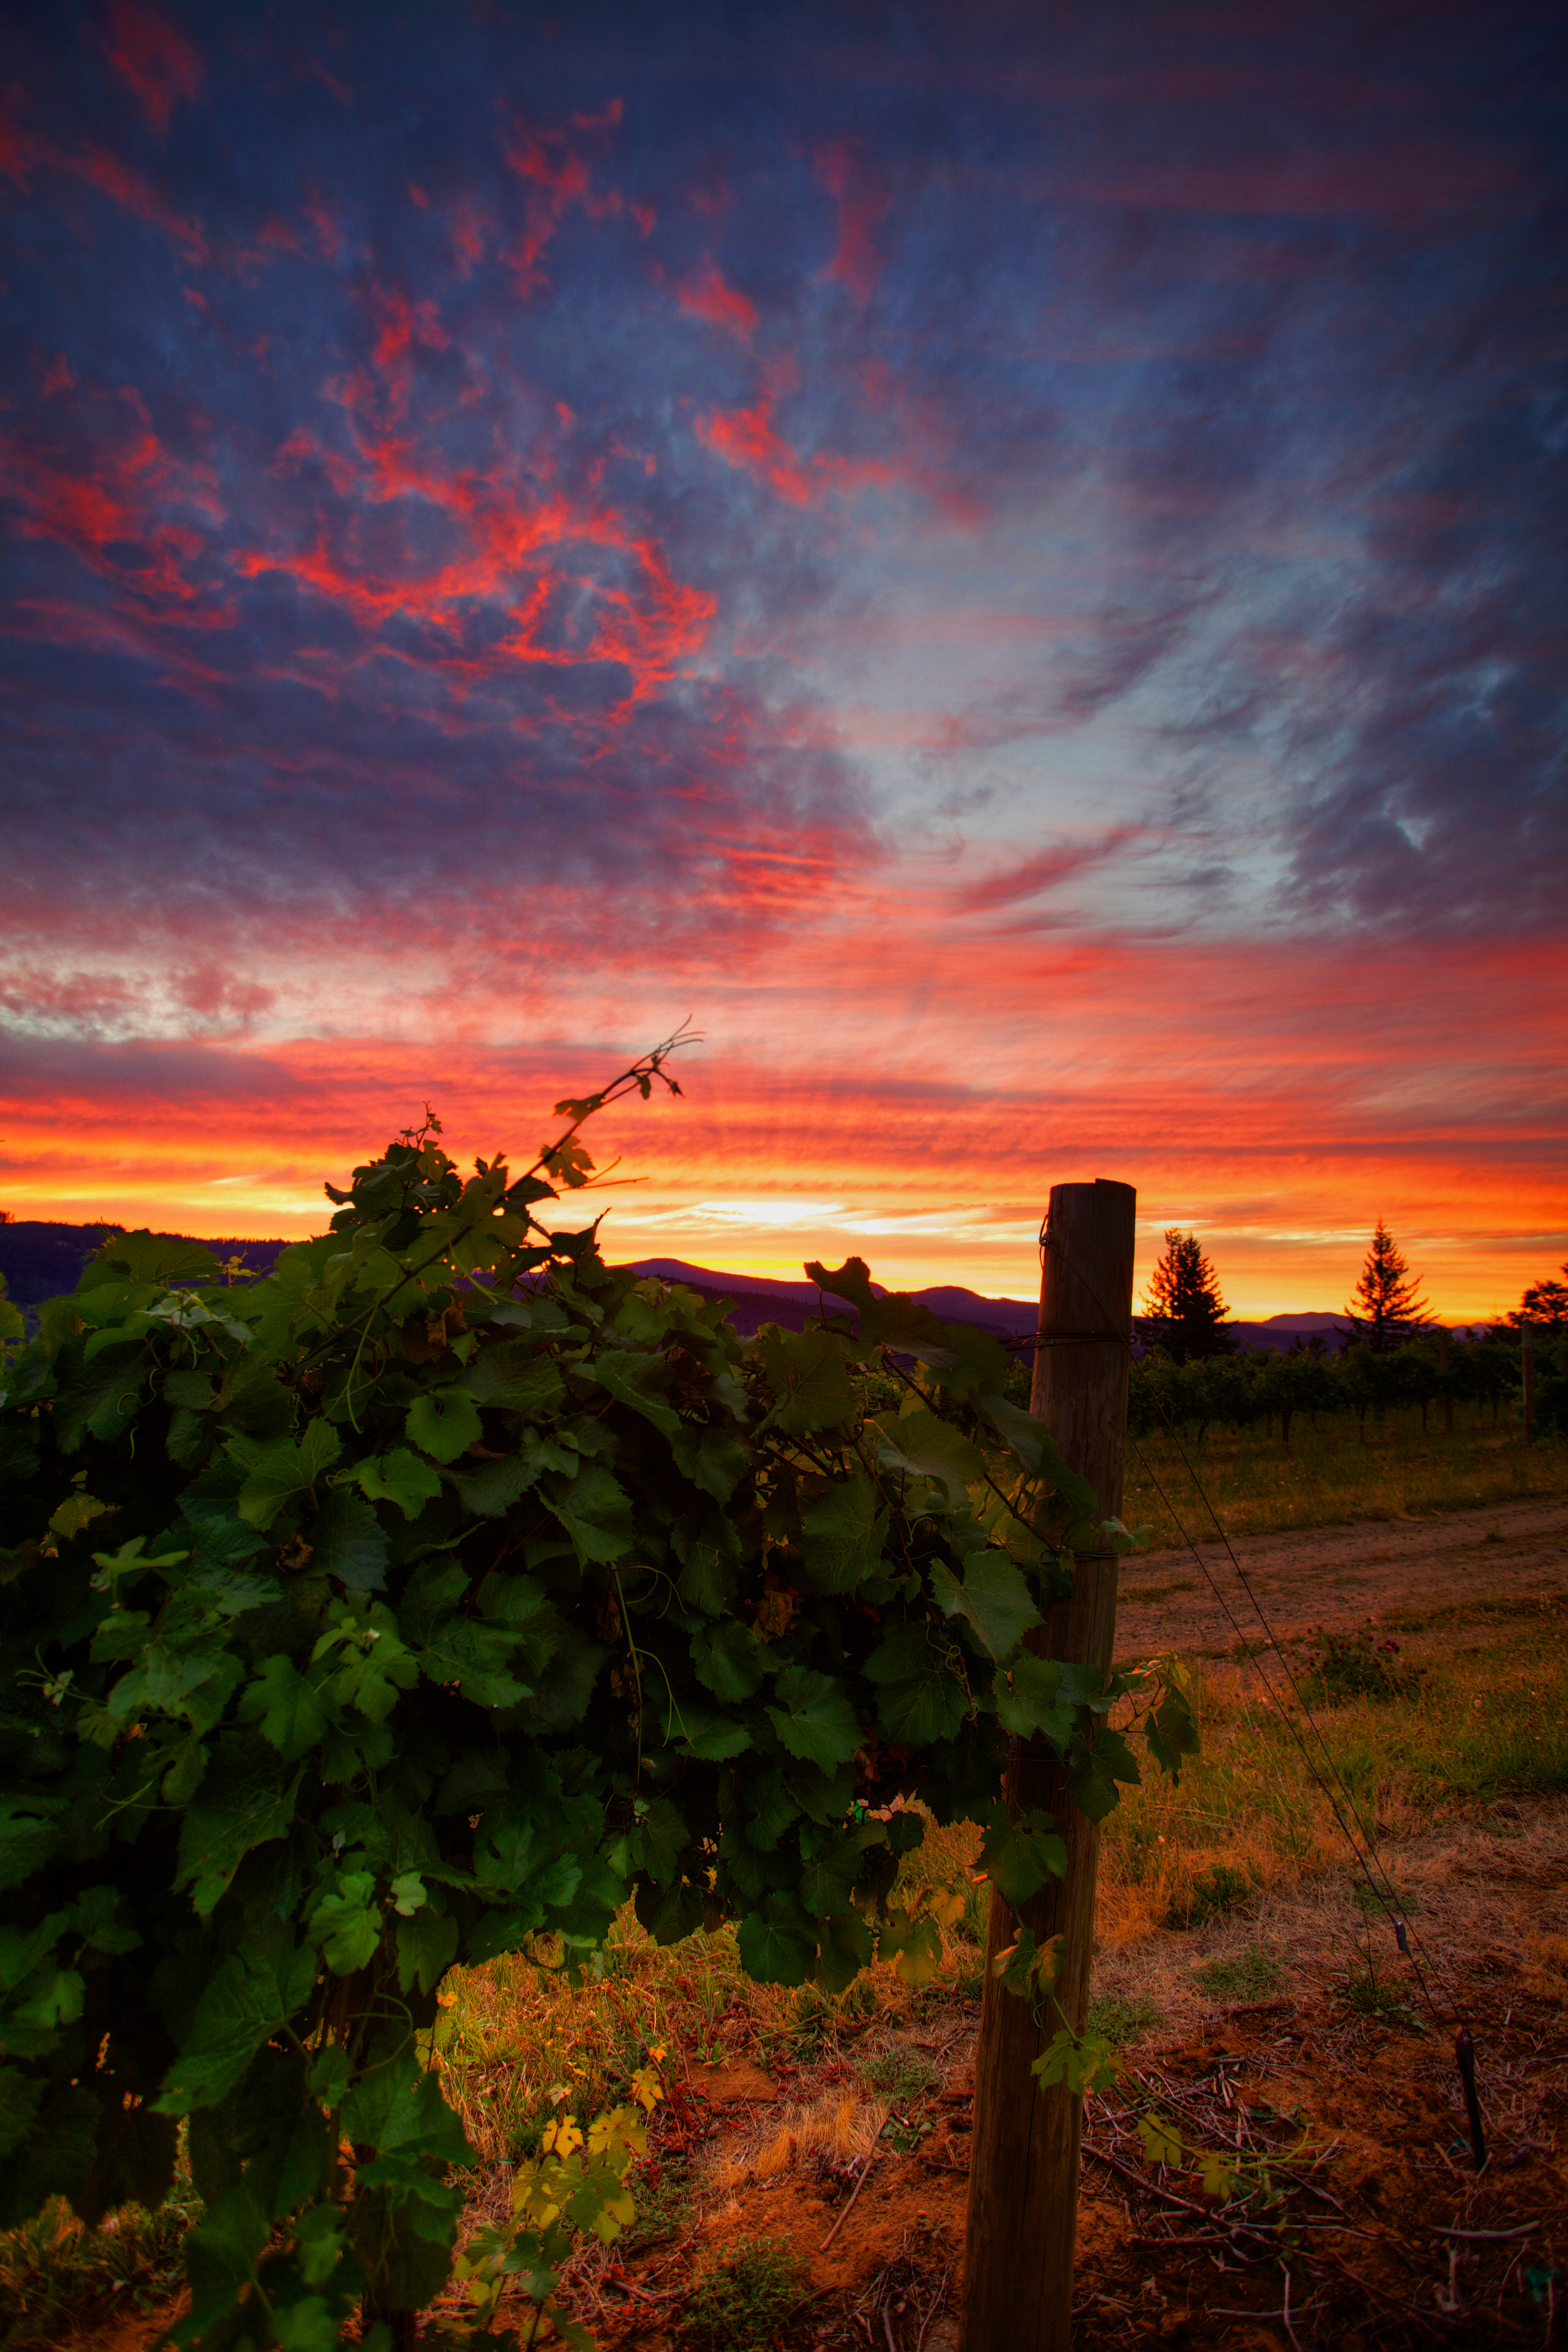
nature, horizon, mountain, cloud, sky, sun, sunrise, sunset, field, sunlight, morning, hill, dawn, summer, dusk, evening, natural, autumn, colorful, agriculture, vinyard, clouds, 2012, colors, burst, oregon, hoodriver, mthood, afterglow, rural area